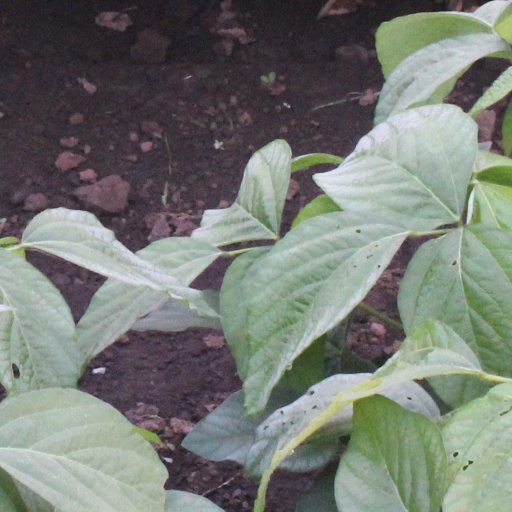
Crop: soybean